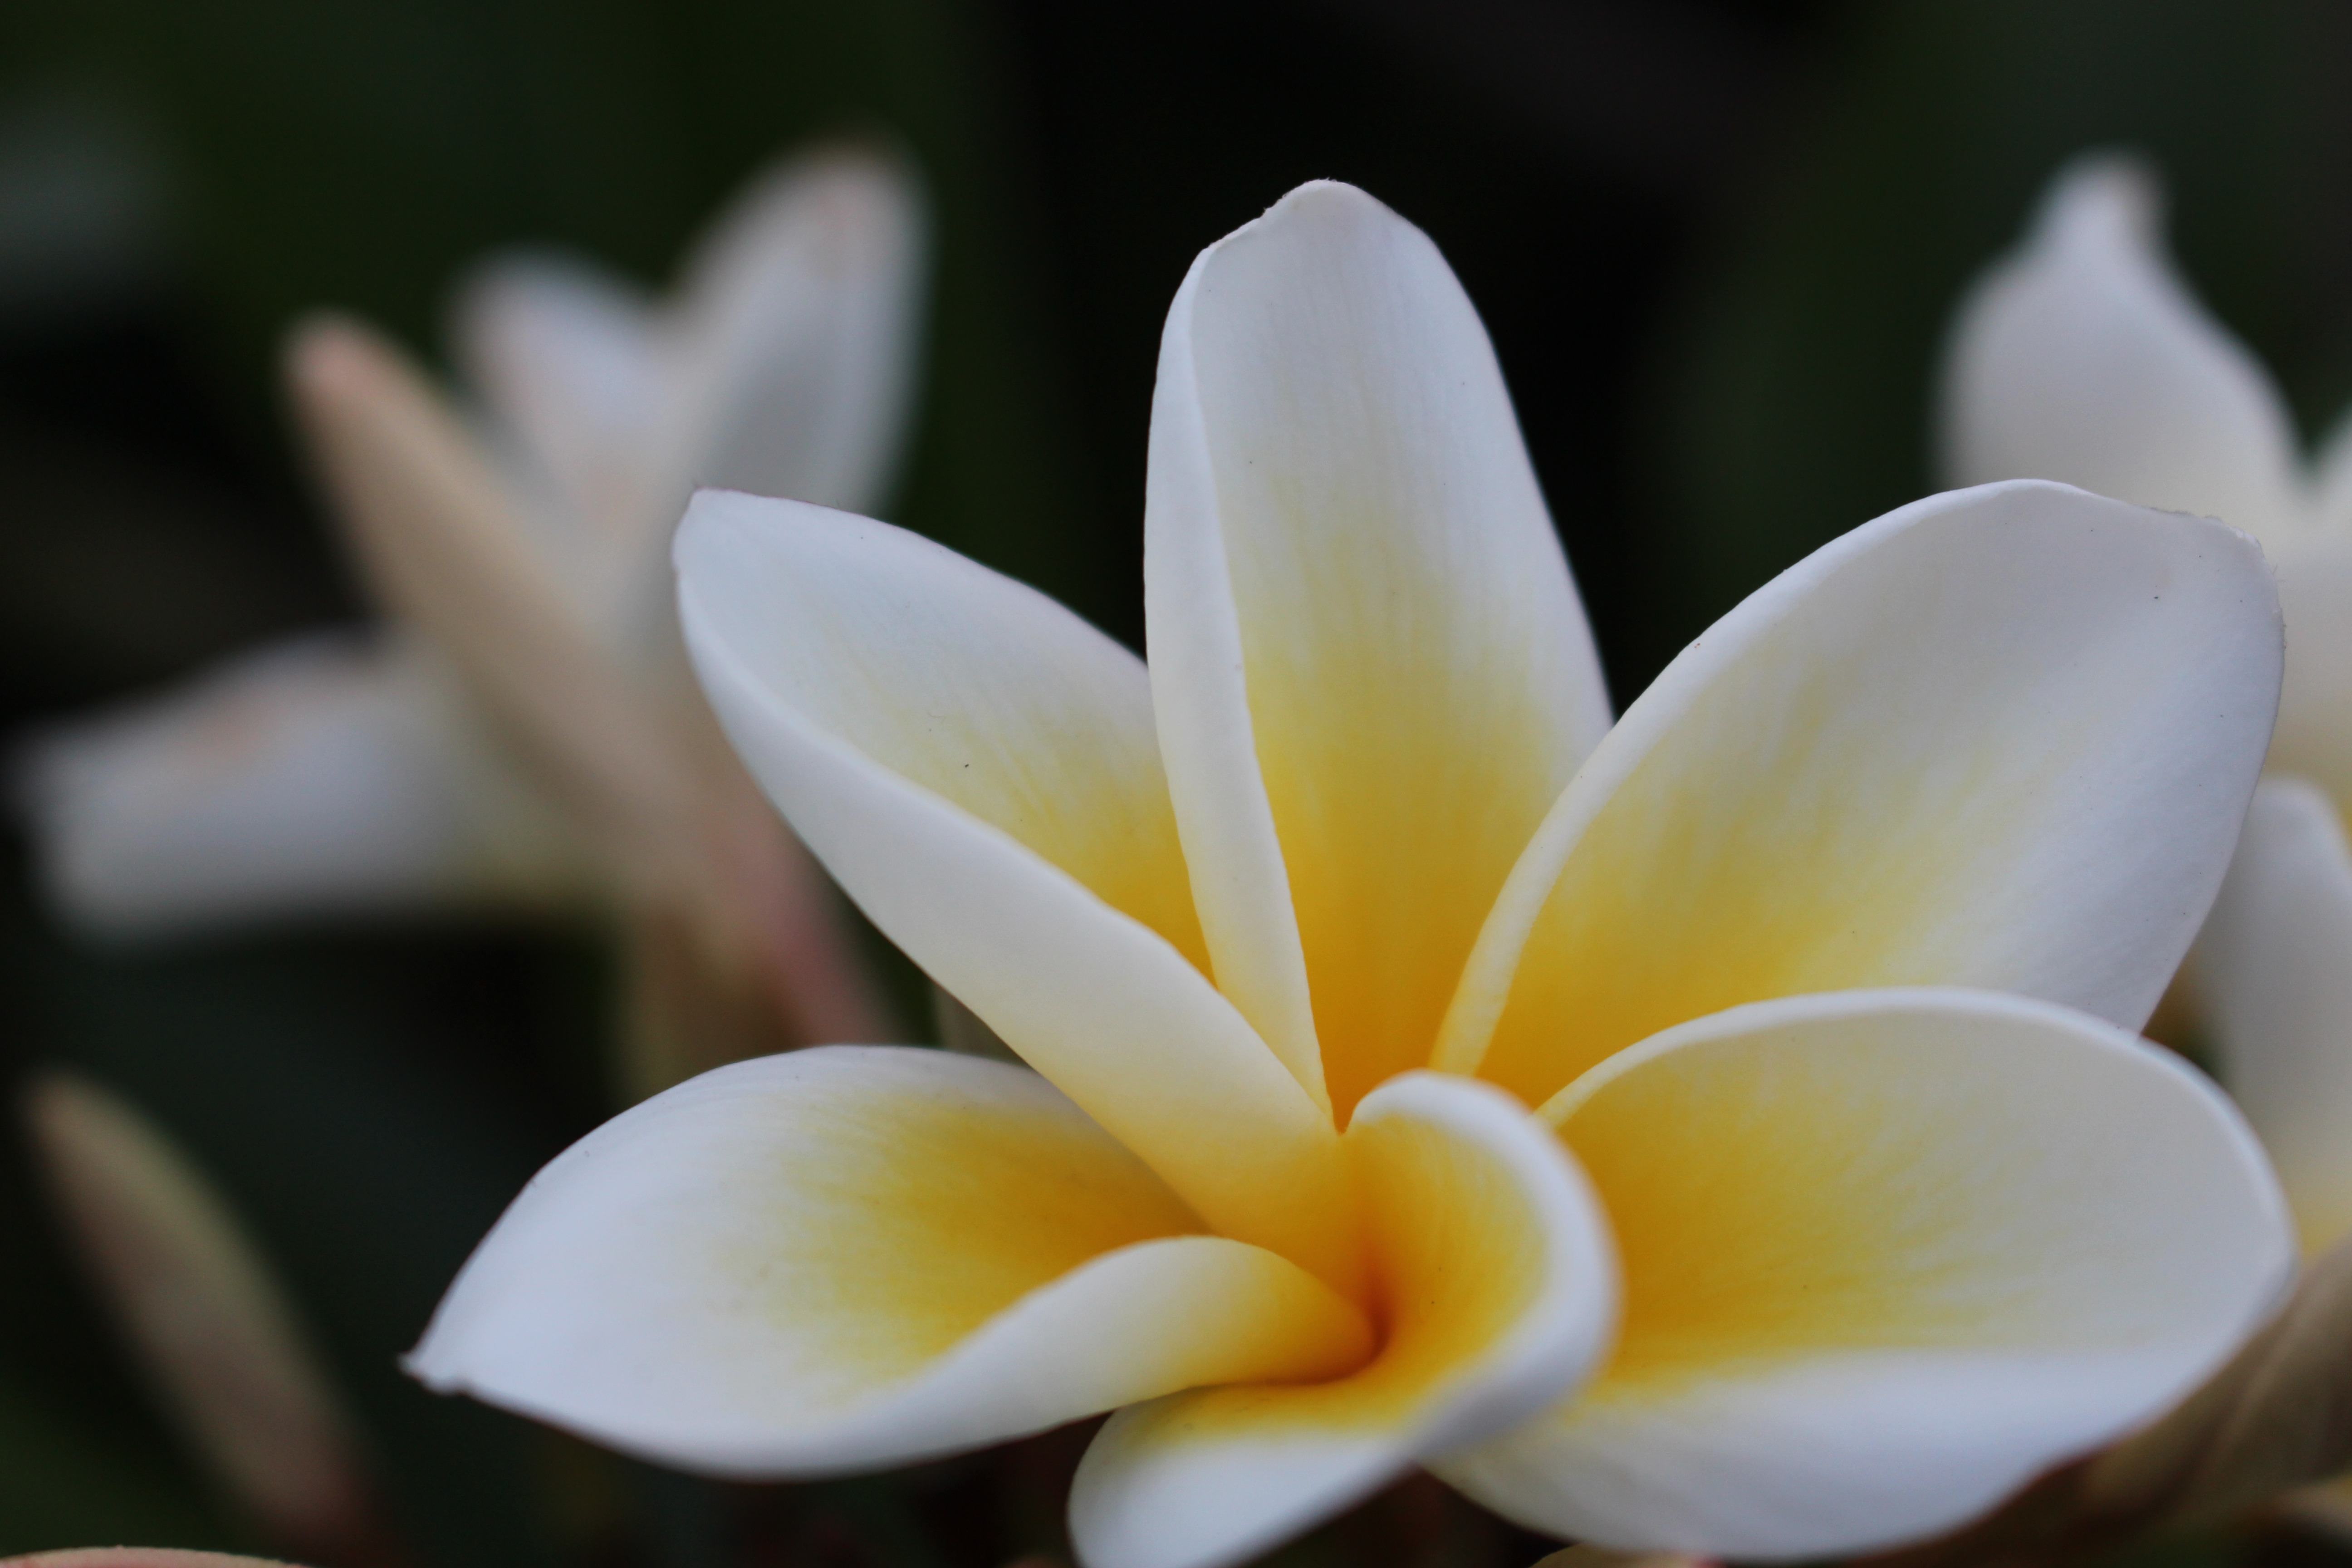
nature, blossom, plant, white, photography, leaf, flower, petal, bloom, tropical, natural, botany, yellow, garden, flora, white flower, plants, yellow flower, flowers, close up, lily, crocus, plumeria, macro photography, frangipani, jasmine, flowering plant, land plant